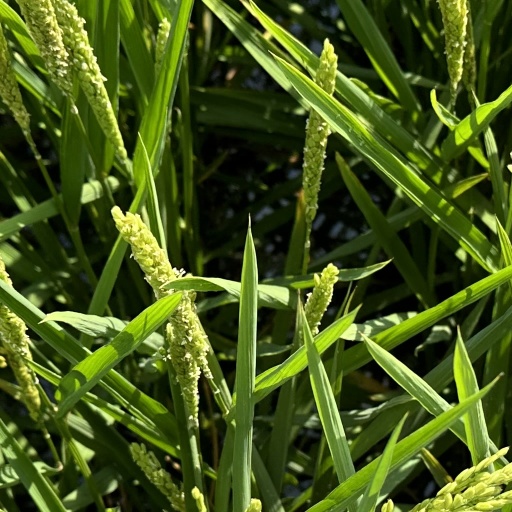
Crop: rice